Extrusion

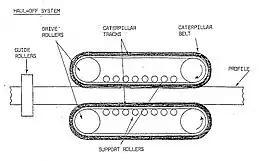
Sectional view of how a caterpillar haul-off provides line tension

Plastics extrusion commonly uses plastic chips or pellets, which are usually dried, to drive out moisture, in a hopper before going to the feed screw. The polymer resin is heated to molten state by a combination of heating elements and shear heating from the extrusion screw. The screw, or screws as the case with twin screw extrusion, forces the resin through a die, forming the resin into the desired shape. The extrudate is cooled and solidified as it is pulled through the die or water tank. A "caterpillar haul-off" (called a "puller" in the US) is used to provide tension on the extrusion line which is essential for overall quality of the extrudate. Pelletizers can also create this tension while pulling extruded strands in to be cut. The caterpillar haul-off must provide a consistent pull; otherwise, variation in cut lengths or distorted product will result. In some cases (such as fibre-reinforced tubes) the extrudate is pulled through a very long die, in a process called "pultrusion". The configuration of the interior screws are a driving force dependent on the application. Mixing elements or convey elements are used in various formations. Extrusion is common in the application of adding colorant to molten plastic thus creating specific custom color.